TVS Scooty

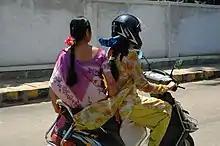
Riders in Bangalore, India

In 2009 TVS Scooty began providing two-wheeler riding training to women across small and large towns in India in an effort to increase the size of the target market. Fewer than 2% of Indian women in the potential two-wheeler buying category of 15- to 60-year-olds actually buy a scooter. The campaign was called "Women on Wheels: Building the Riding Habit", and later renamed the "TVS Scooty Institute". The program has had 80 locations, and 42,000 women have been trained to ride a two-wheeler. About 20% of women trained at the institute buy the TVS Scooty. This campaign won the EMVIE by the Ad Club Bombay for campaign innovation.